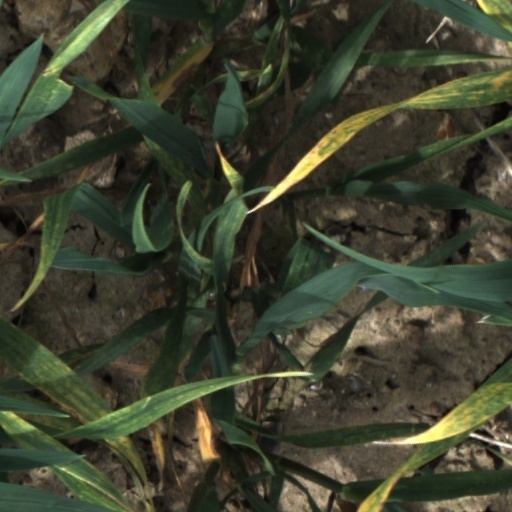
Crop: wheat